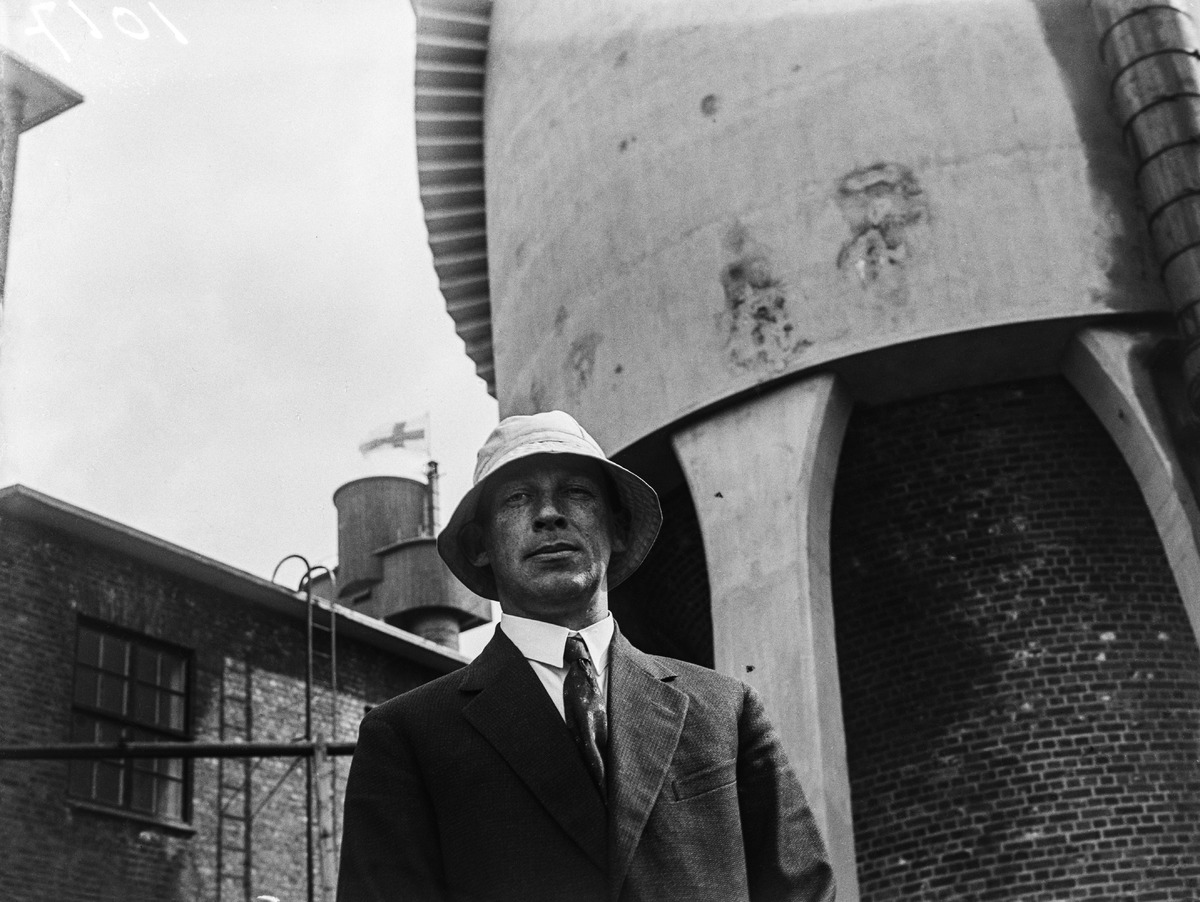
Osakeyhtiö Toppilan sulfiittiselluloosatehtaan avajaiset Oulussa
Opening of the Toppila Ltd's sulphite cellulose factory in Oulu
sisällön kuvaus: Osakeyhtiö Toppilan sulfiittiselluloosatehtaan avajaiset Oulussa 18.7.1931. Tehtaan rakennuspiirustusten laatija arkkitehti Alvar Aalto. content description: Opening of the Toppila Ltd's sulphite cellulose factory in Oulu on July 18, 1931. Alvar Aalto, architect of the factory.
Vuosi: 1931
Paikka: Suomi, Oulu, Suomi, Pohjois-Pohjanmaa, Oulu
Aiheet: Aalto, Alvar; Oulu; teollisuus; paperiteollisuusteollisuus; Toppila Oy; tehtaat; sellutehtaat; teollisuusrakennukset; arkkitehdit; kokokuva; massa- ja paperiteollisuus; selluteollisuus; ulkokuva; industry; paper industry; factories; paper mills; industrial buildings; sulphite pulp; architects